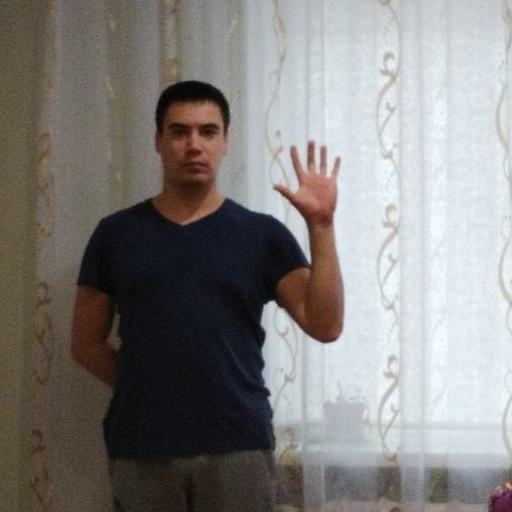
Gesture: palm